Syncretism

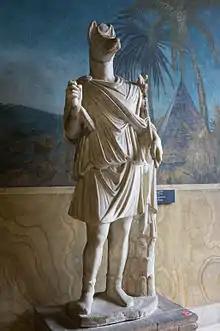
The god Hermanubis, an example of Greco-Egyptian syncretism

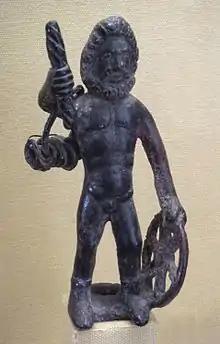
The god Taranis-Jupiter, an example of Romano-Celtic syncretism

Religious syncretism is the blending of two or more religious belief systems into a new system, or the incorporation into a religious tradition of beliefs from unrelated traditions. This can occur for many reasons, and the latter scenario happens quite commonly in areas where multiple religious traditions exist in proximity and function actively in a culture, or when a culture is conquered, and the conquerors bring their religious beliefs with them, but do not succeed in entirely eradicating the old beliefs or (especially) practices.